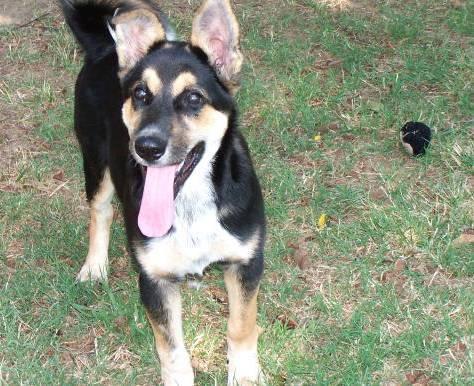
dog